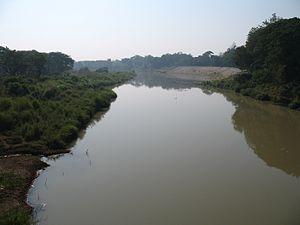
La Yom est le principal affluent de la Nan, une des deux rivières thaïlandaise à l'origine de la Chao Phraya. Elle prend sa source dans le district de Pong, dans la province de Phayao. Au sortir de cette province, elle traverse la province de Phrae et la province de Sukhothai, dont elle est la principale ressource en eau, avant de se jeter dans la Nan dans le district de Chum Saeng, dans la province de Nakhon Sawan.